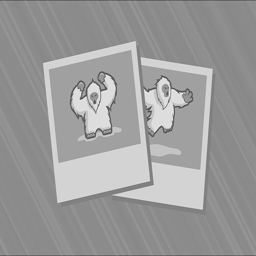
a general view prior to the game .